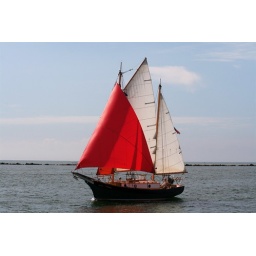
red sail by jetties